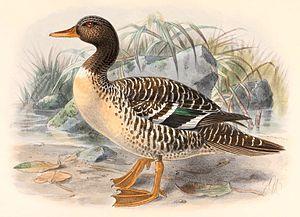
Le Canard de Salvadori est une espèce de canard de la famille des anatidés. C'est la seule espèce du genre Salvadorina. Il est parfois placé dans le genre Anas.